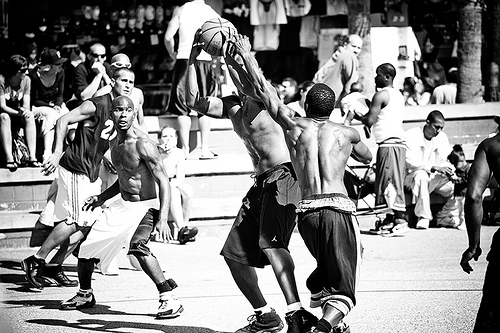
hình ảnh trắng đen của nhóm người đang chơi bóng rổ trên sân